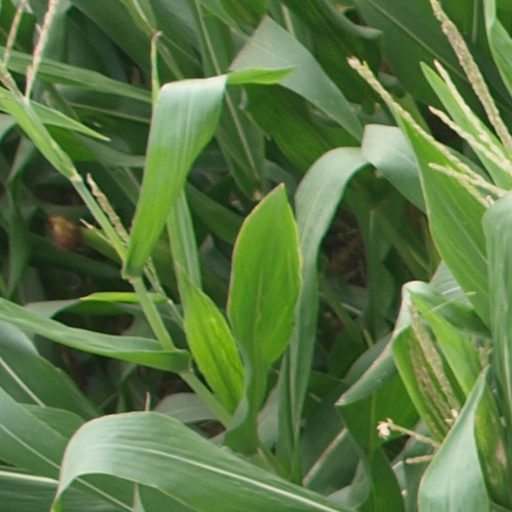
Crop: maize; corn